Umbrella

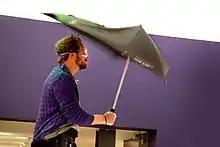
Testing a Senz storm umbrella in Rotterdam, using a high-powered fan

A 1530 depiction is in Girolamo dai Libri's painting "Madonna dell Ombrello" ("Madonna of the Umbrella"), in which the Virgin Mary is sheltered by a cherub carrying a large, red umbrella (see image). Umbrellas were regarded as marks of distinction for the pope and clergy.